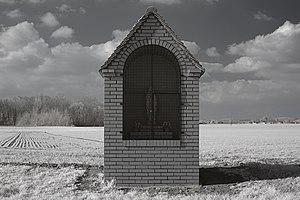
Oratoire, XIXème siècle, Labruyère (Côte d'Or, Bourgogne, France) photographié avec un filtre infrarouge 760 nm. Català: Oratori, Segle XIX, Labruyère (Costa d'Or, Borgonya, França) fotografiada amb un filtre infraroig 760 nm. Español: Oratorio, Siglo XIX, Labruyère (Côte d'Or, Borgoña, Francia) fotografiada con un filtro infrarrojo 760 nm.
Labruyère est une commune française située dans le canton de Brazey-en-Plaine du département de la Côte-d'Or en région Bourgogne-Franche-Comté.